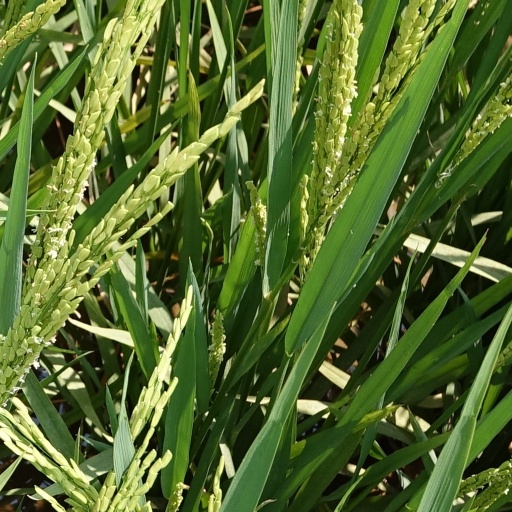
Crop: rice